Castle Eden Railway

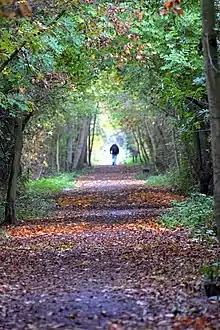
View along the Castle Eden Walkway, October 2009

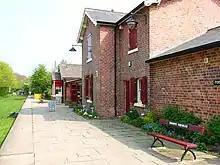
The old stationmasters house at Thorpe Thewles, which opened as a Visitor Centre in 1983

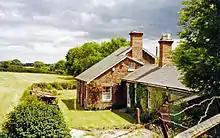
The former Castle Eden station; despite the name, the Castle Eden Railway never served this station

The Castle Eden Railway was a railway line built by the North Eastern Railway between Bowesfield Junction near Stockton-on-Tees and Wingate, County Durham, Northeast England. Although its route actually never went near Castle Eden, it was also informally known as the "Cuckoo Line".